K9 (Doctor Who)

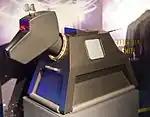
K9 at the "Doctor Who" Experience in 2012

K9, occasionally written K-9, is the name of several fictional robotic canines (dogs, the name being a pun on the pronunciation of "canine") in the long-running British science fiction television series "Doctor Who", first appearing in 1977. K9 has also been a central character in three of the series' television spin-offs: the one-off "K-9 and Company" (1981), "The Sarah Jane Adventures" (2007–2011) and "K9" (2009–2010). Although not originally intended to be a recurring character in the series, K9 was kept in the show following his first appearance because he was expected to be popular with younger audiences. There have been at least four separate K9 units in the series, with the first two being companions of the Fourth Doctor. Voice actor John Leeson has provided the character's voice in most of his appearances, except during season 17 of "Doctor Who", in which David Brierley temporarily did so. The character was created by Bob Baker and Dave Martin, to whom rights to the character still belong; consequently, Baker's spin-off series "K9", which is not BBC-produced, could not directly reference events or characters from "Doctor Who", though it attempted to be a part of that continuity.